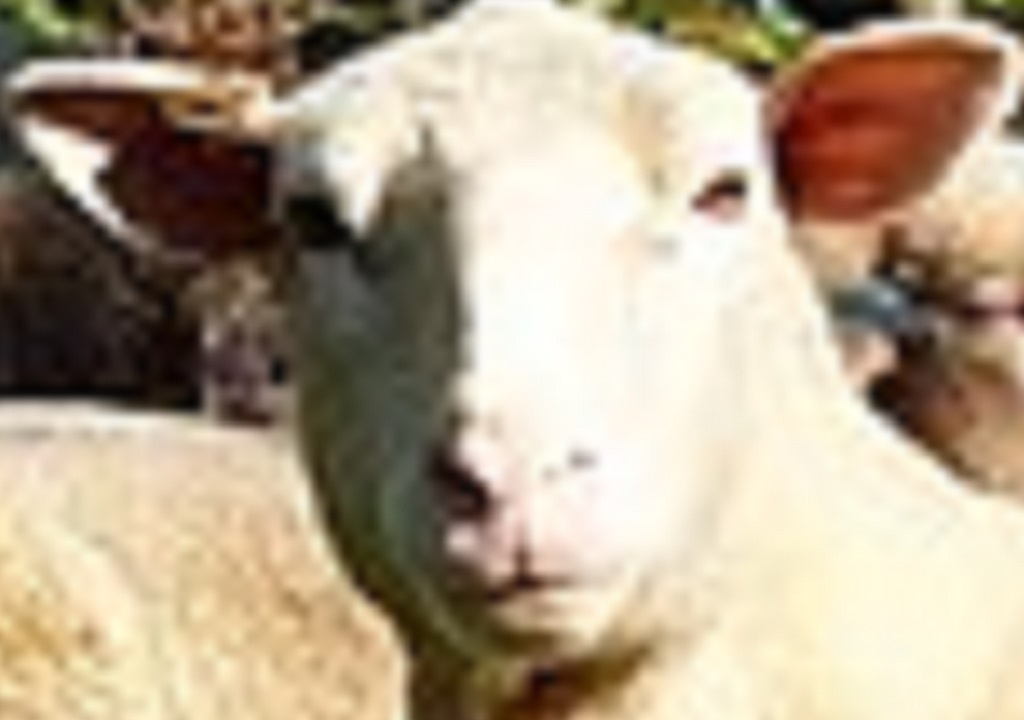
Label: no pain